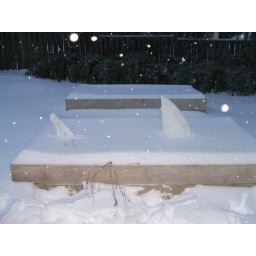
the elusive garden box shark, spotted in the wild